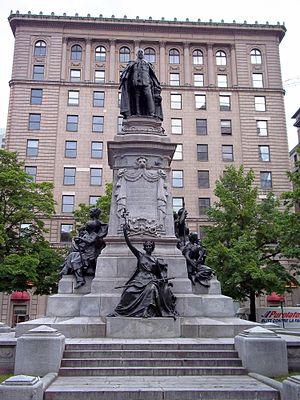
Monument à Édouard VII, square Phillips, Montréal
Montréal possède une riche tradition d'art public. Inscrites de plain-pied dans le paysage urbain, les œuvres d'art public façonnent l'environnement de la métropole. Qu'elles soient intégrées aux parcs, aux places publiques, aux bibliothèques ou aux centres culturels, ces œuvres font partie du décor quotidien du montréalais ou du visiteur. Reflet de notre histoire, les œuvres d’art public de la métropole comprennent notamment des sculptures, des monuments, des bustes, des fontaines et des œuvres d’art contemporain.